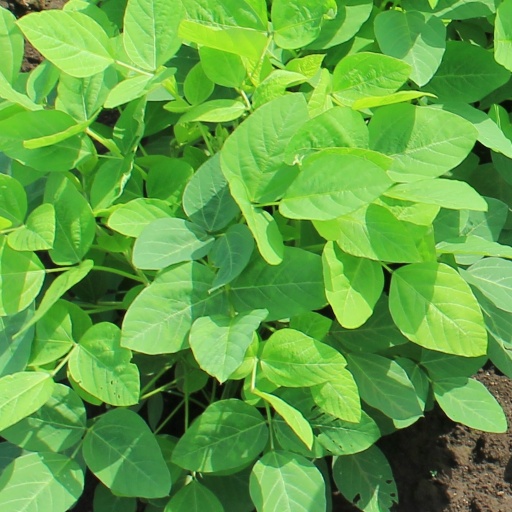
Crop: soybean